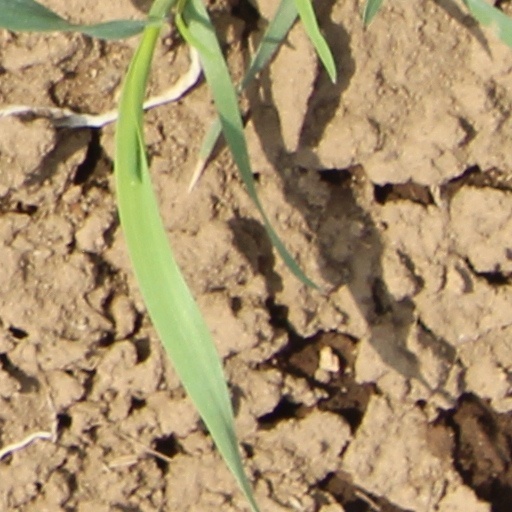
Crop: wheat